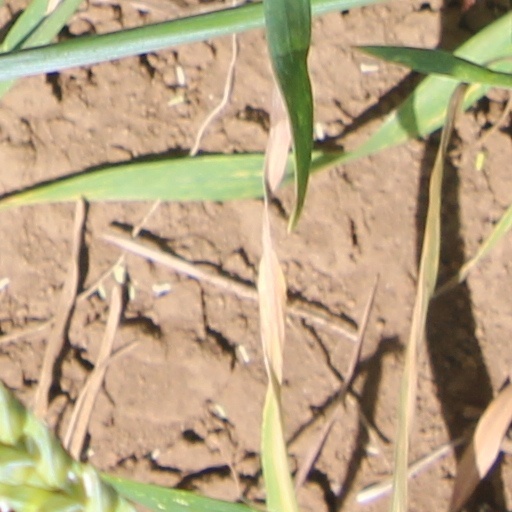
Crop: wheat